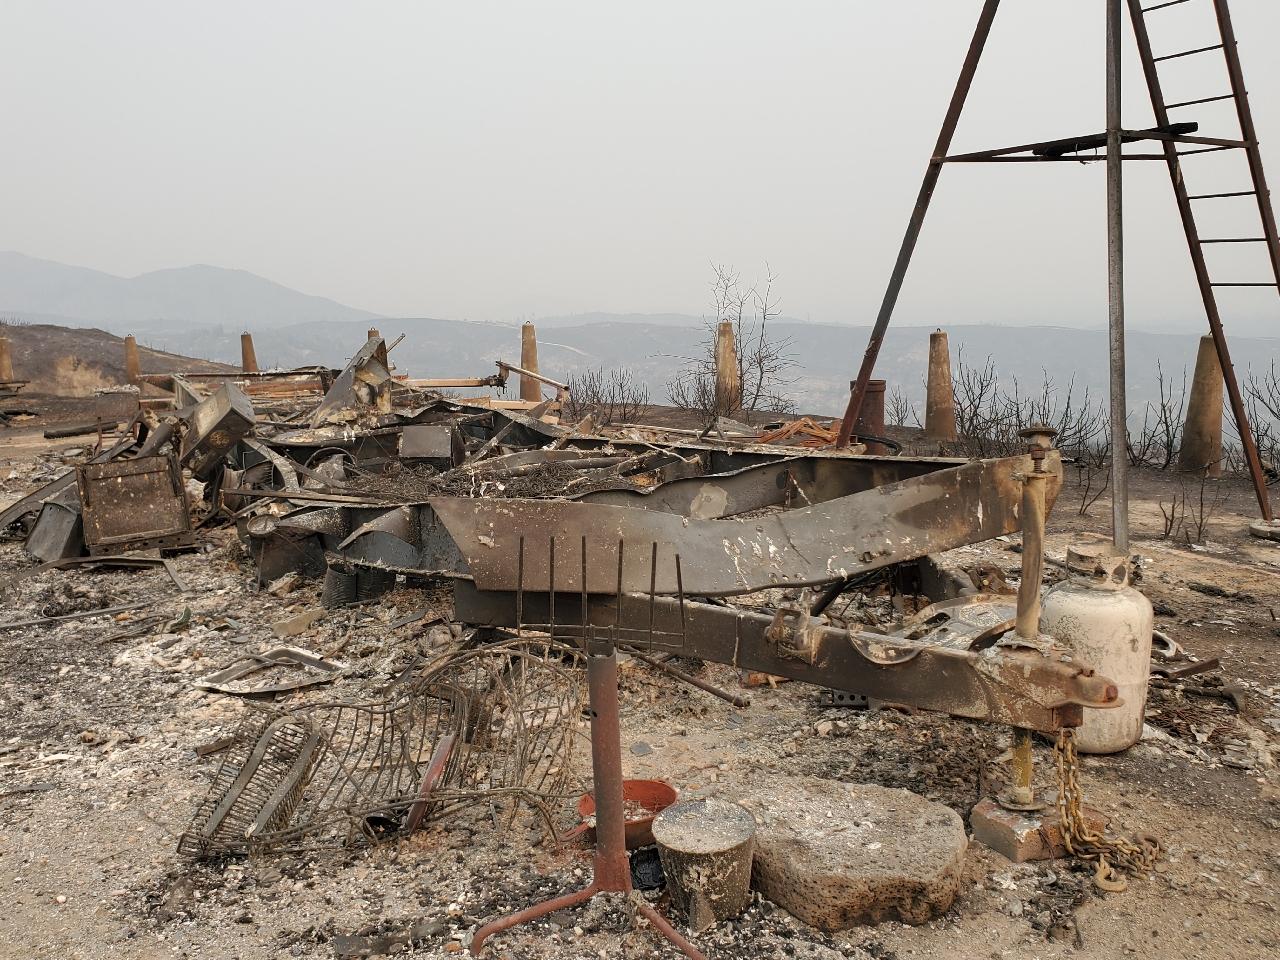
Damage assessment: destroyed